Milan Mijatović

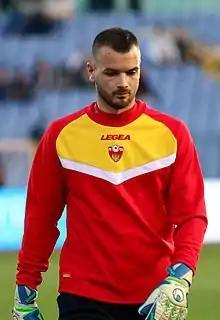
Mijatović with Montenegro in 2019

Milan Mijatović (Serbian Cyrillic: Милан Мијатовић, ; born 26 July 1987) is a Montenegrin professional footballer who plays as a goalkeeper for Budućnost and the Montenegro national team.